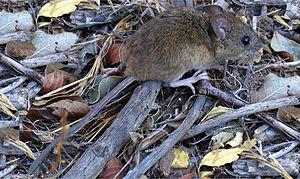
Le Guigna, également appelé Chat du Chili et Kodkod, est un félin du genre Leopardus. Plus petit félin d'Amérique, le Guigna se caractérise par sa petite tête aux oreilles rondes, sa queue courte et touffue et ses pieds larges. Son pelage gris fauve à brun tacheté de noir est proche de celui du Chat de Geoffroy.
Le Rat pygmée de rizière à longue queue, également appelé Rat nain des rizières à longue queue est une espèce de rongeur du genre Oligoryzomys et de la famille Cricetidae. Il vit dans le sud des Andes du Chili et de l'Argentine, avec une population déportée dans l'est de l'Argentine.
Oligoryzomys est un genre qui regroupe plusieurs espèces de rongeurs de la famille des Cricétidés qui se rencontrent en Amérique du Sud et en Amérique centrale.
Le parc national Lanín est un parc national situé dans la province de Neuquén en Argentine. Il est très intéressant parce qu'il possède quantité de bois ou forêts froides du type dit « forêt valdivienne ». Celles-ci contiennent essentiellement des arbres de grande taille des groupes des conifères et des fagacées. Beaucoup de ces arbres sont présents uniquement dans la région et nulle part ailleurs en Argentine et sont âgés de plusieurs centaines d'années.